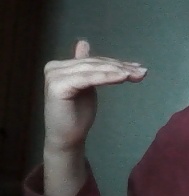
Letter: khaa